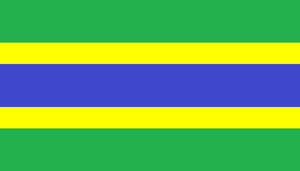
Cet article présente une liste des principales villes d'Équateur jusqu'en 2012.
Quilanga est un canton d'Équateur situé dans la province de Loja.